Disappearance of Ikran Tahlil Farah

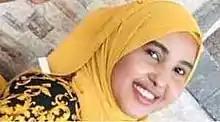
Ikran Tahlil Farah

Ikran Tahlil Farah was a Somali civil servant with a background in international human rights law and international relations, who was employed by the Somali National Intelligence and Security Agency. At the time of her disappearance, in June 2021, she had been working in NISA's cybersecurity department.